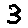
Label: 3